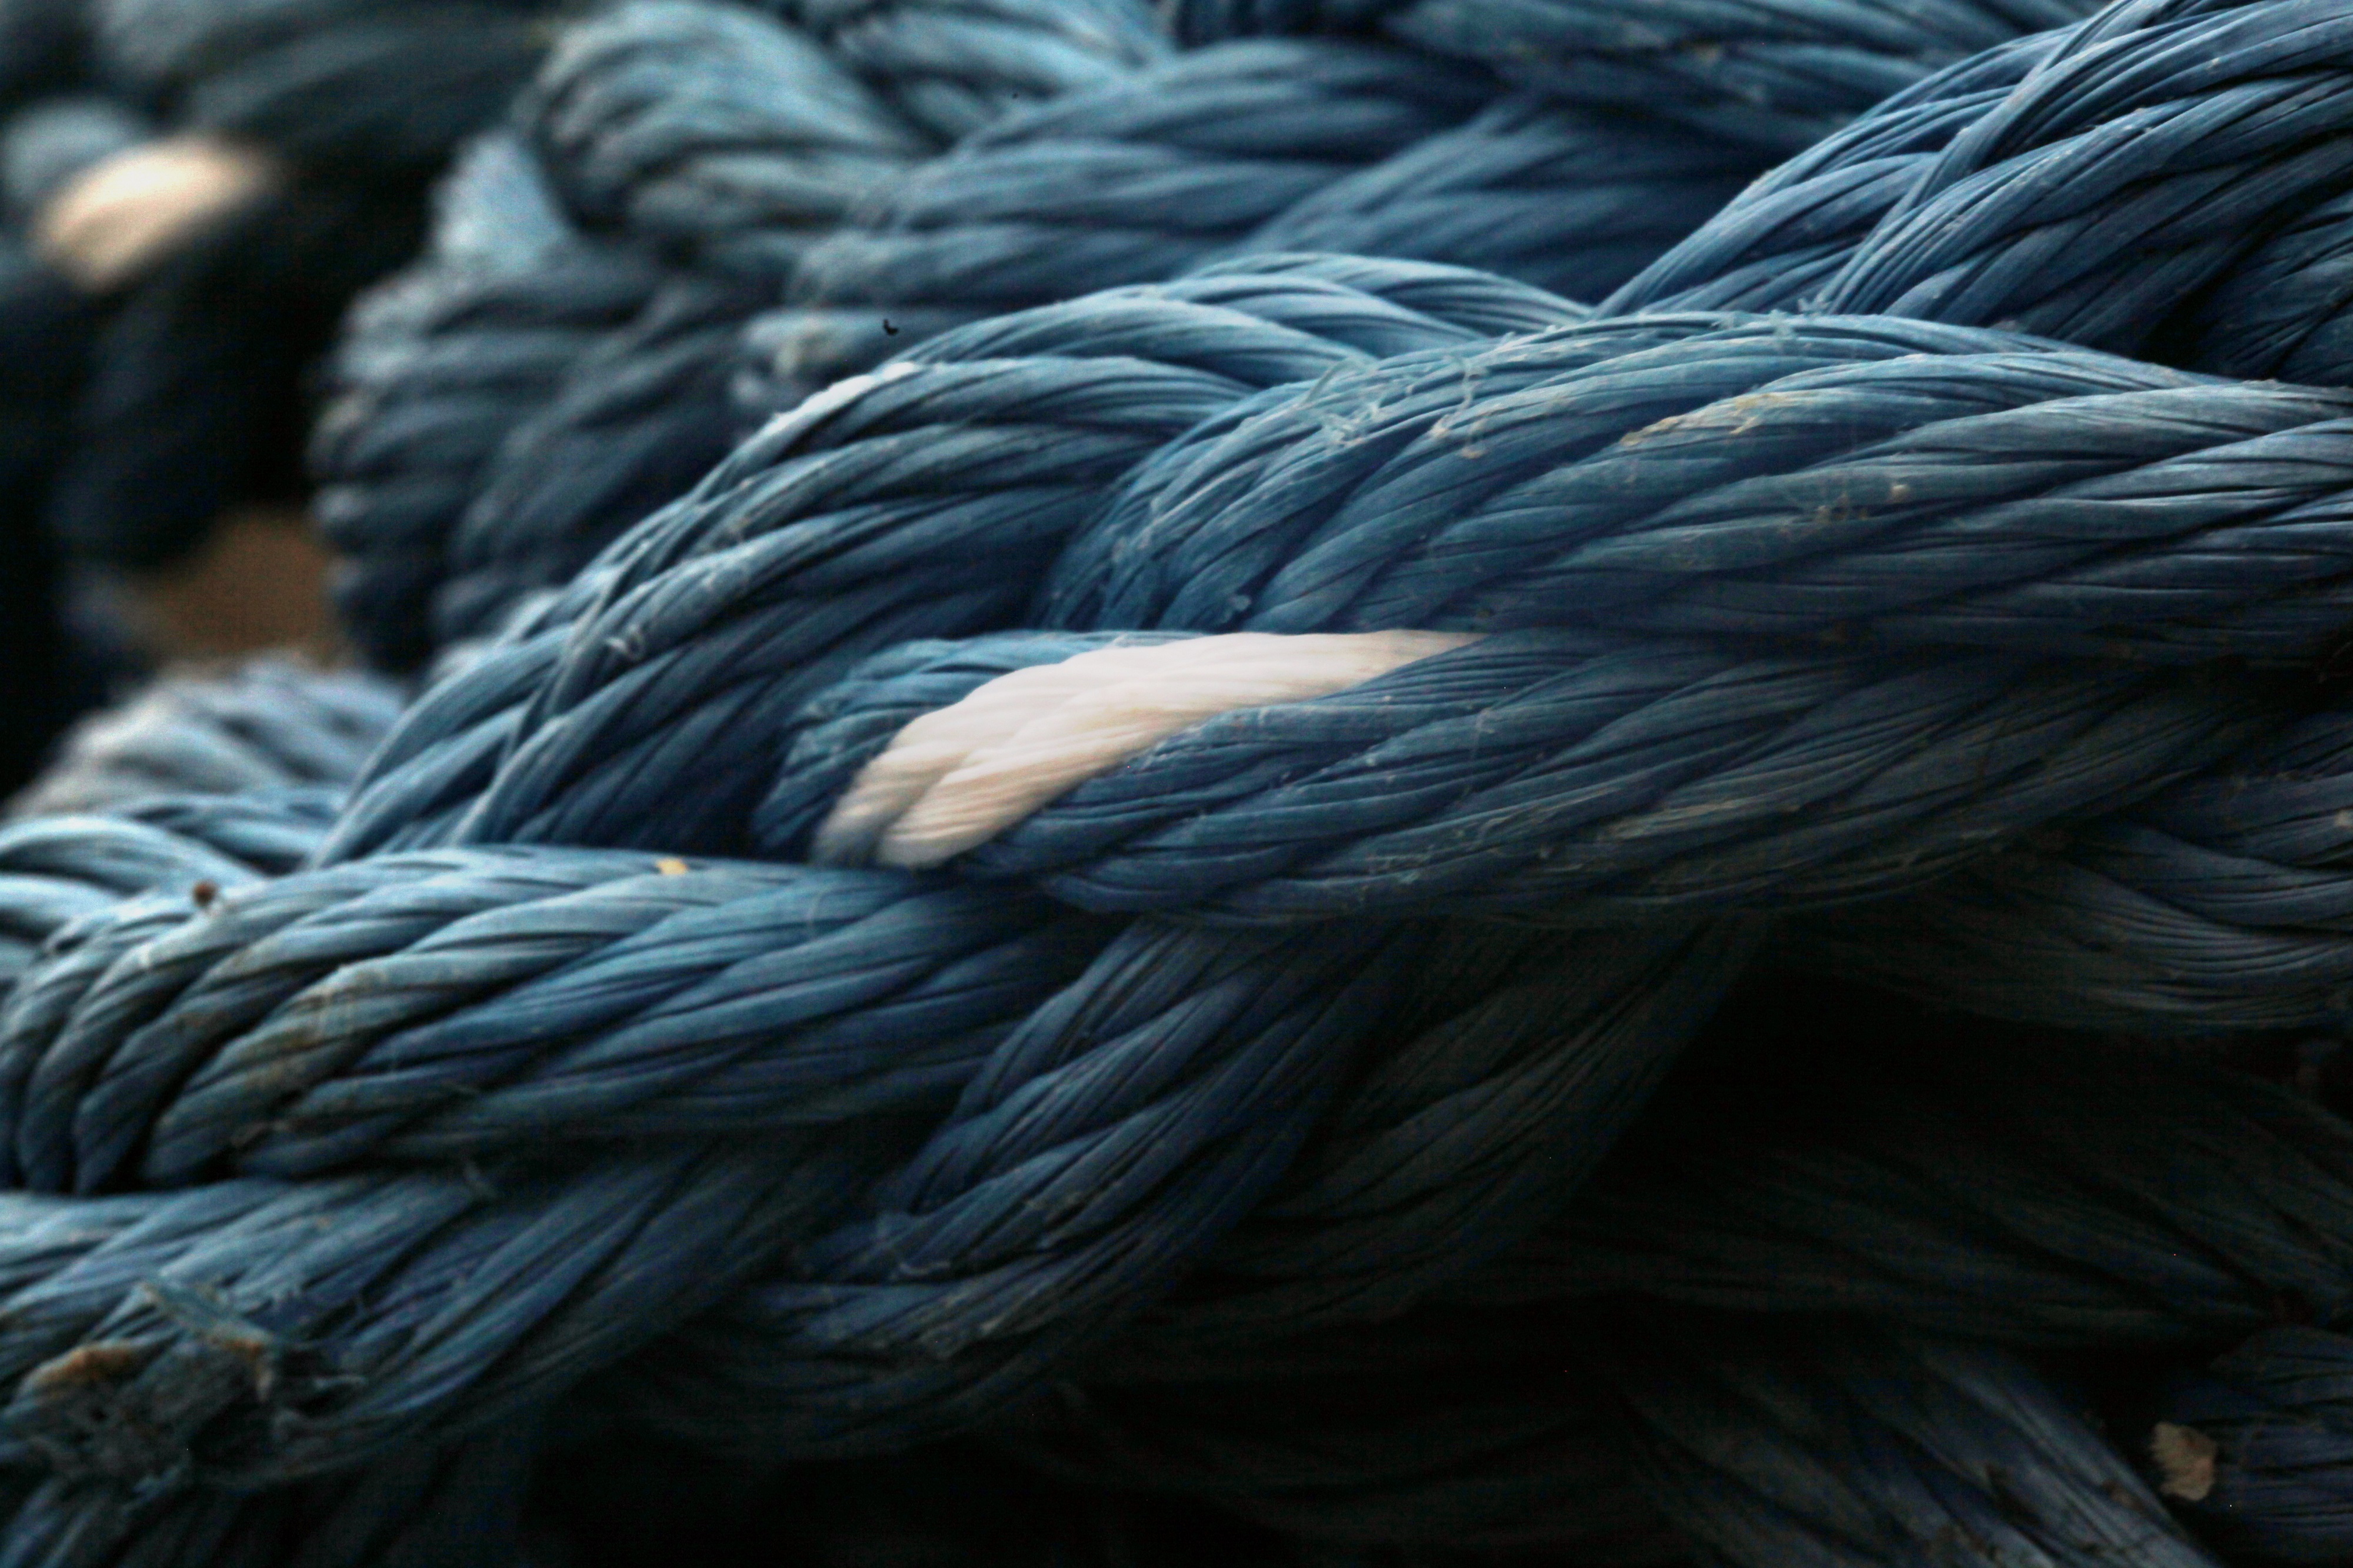
rope, wing, wool, material, thread, textile, knot, boat rope, sailor's knot